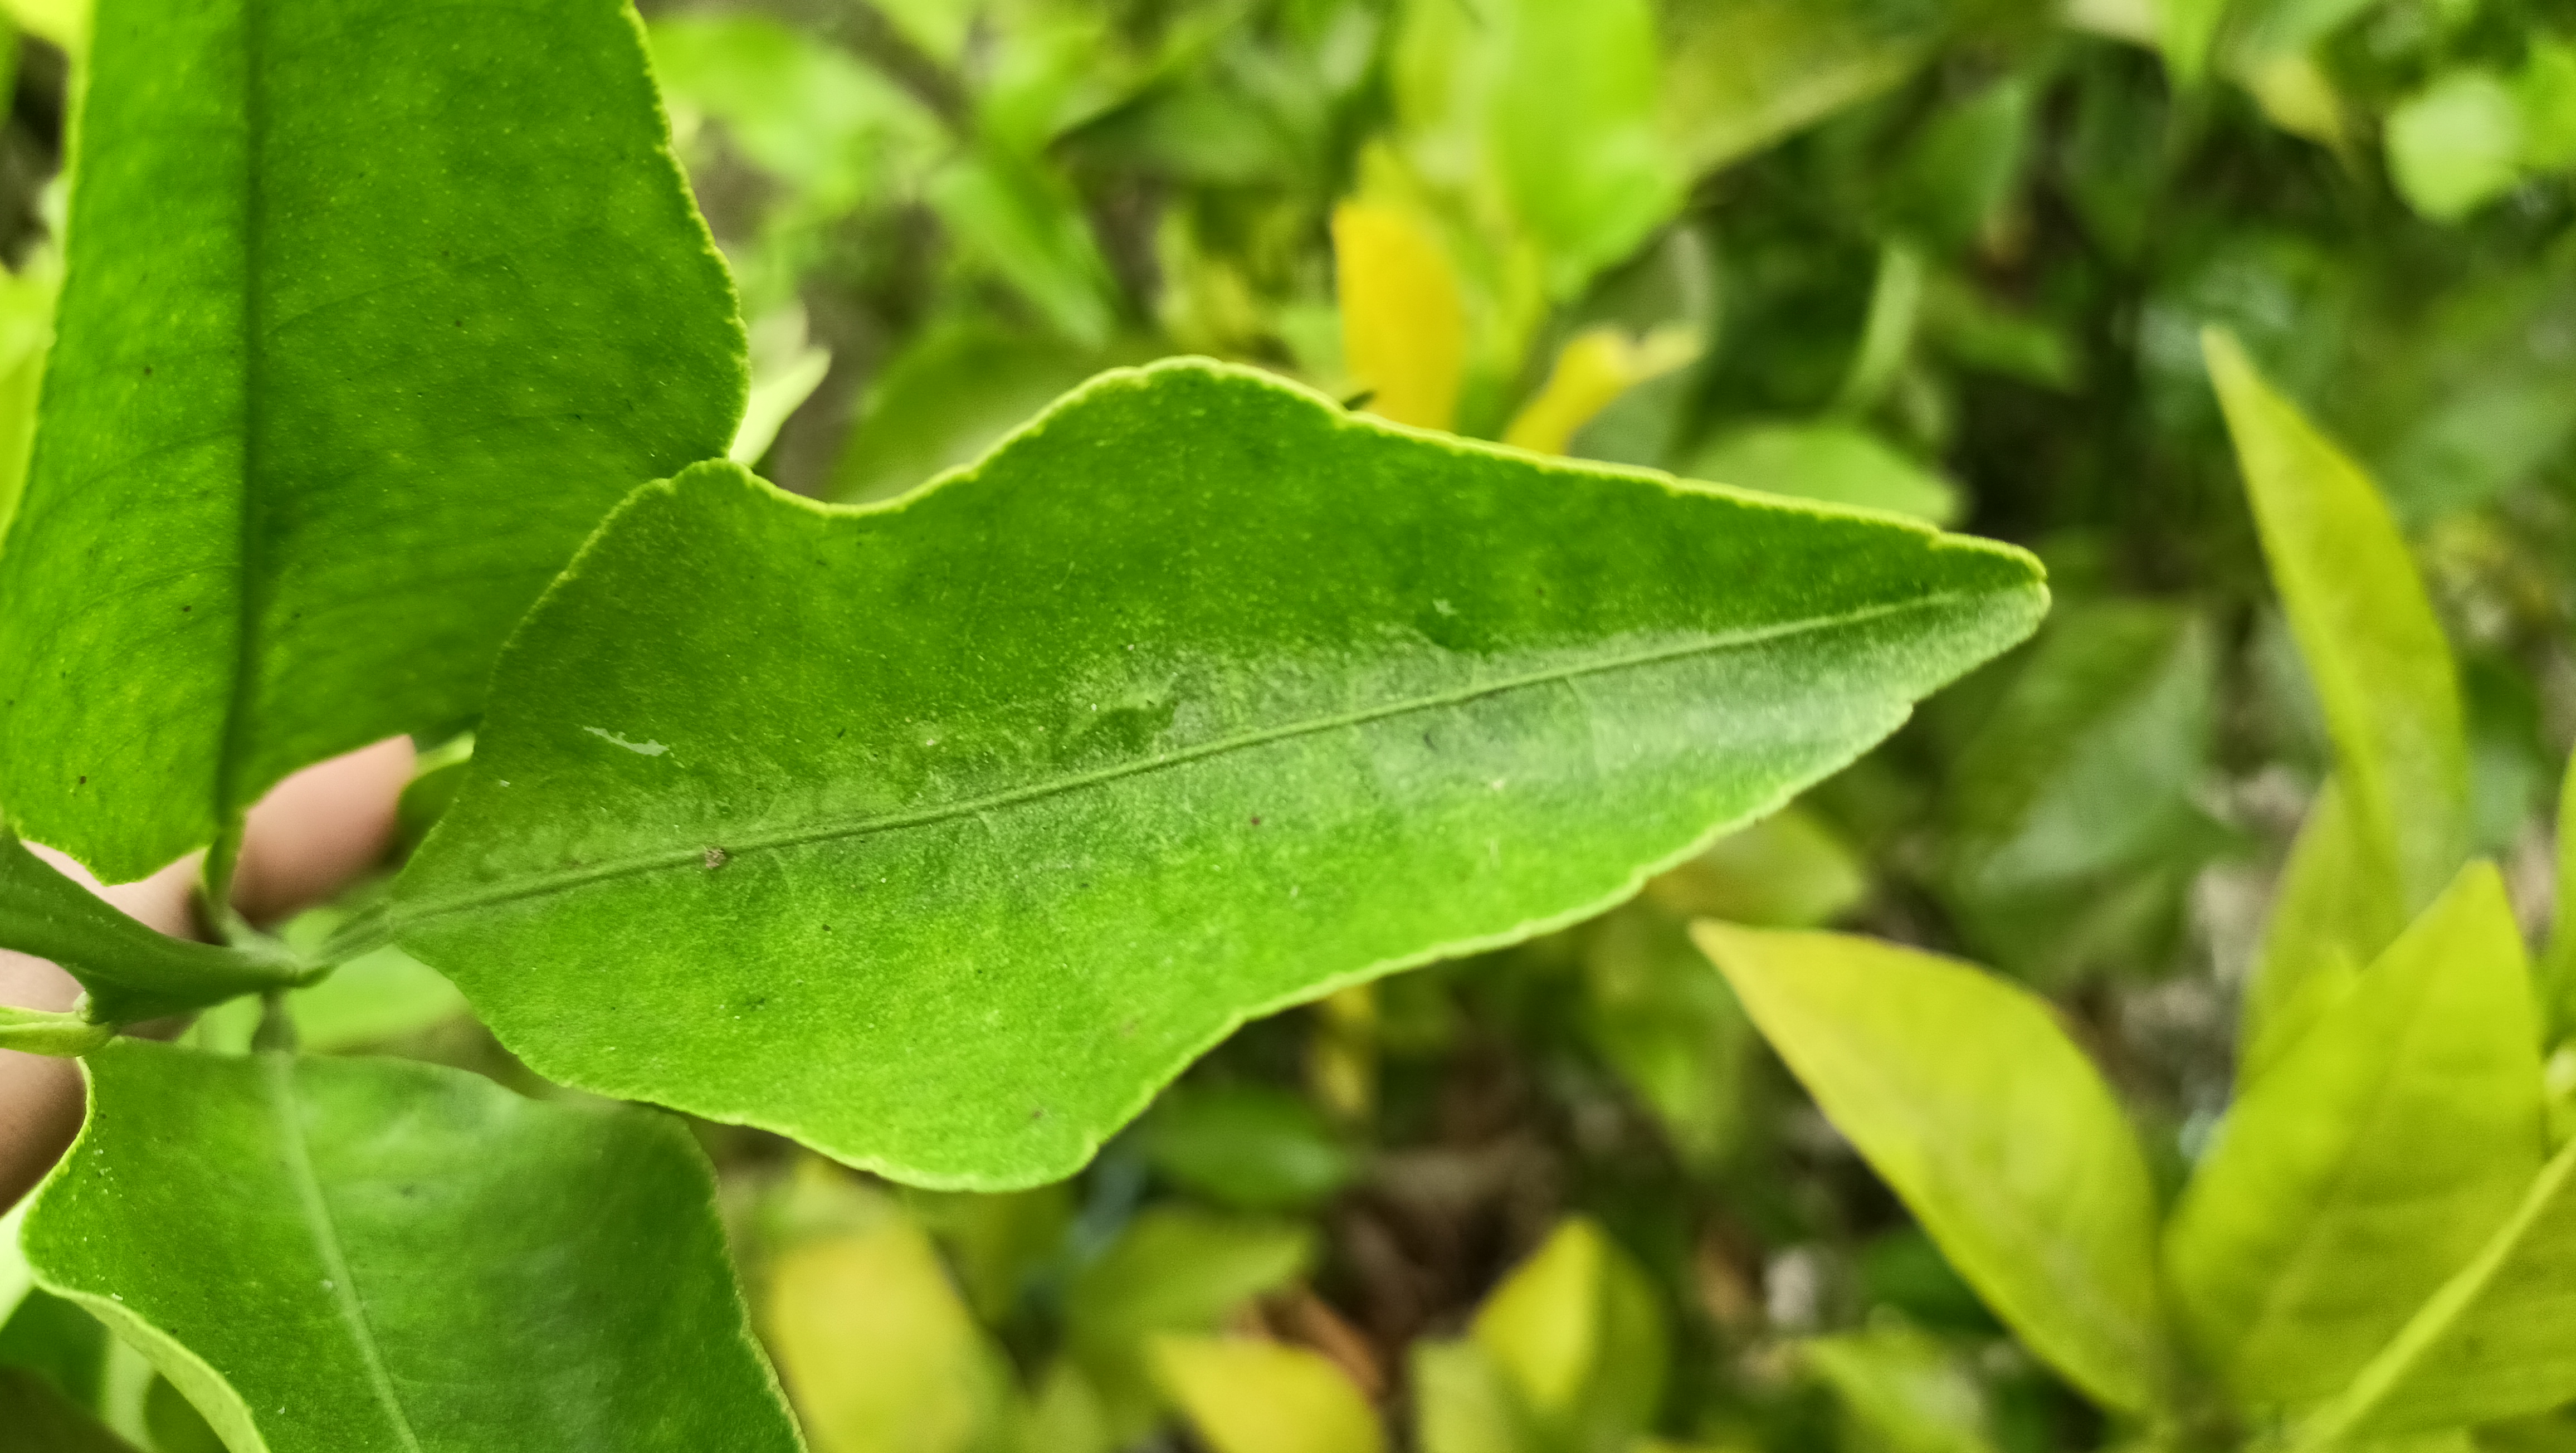
Mandarin leaf variety: Darjeling